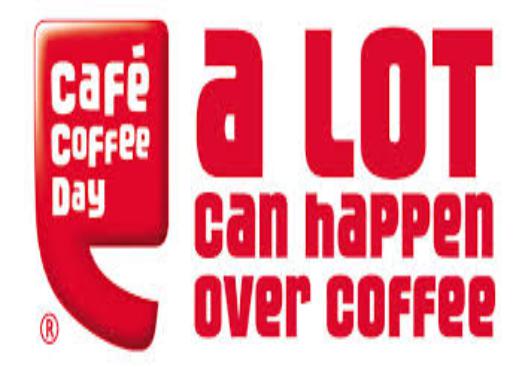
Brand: Cafe Coffee Day
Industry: Food